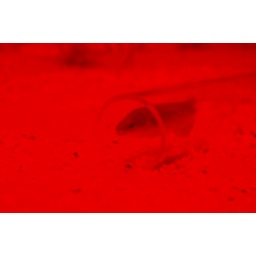
Creepy display with red lights and fish living in tubes. Wierd.